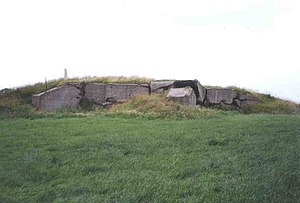
Westwall / Efterkrigstiden
Bunkerruin i nærheden af Aachen: Den viste bunker blev sammen med en række andre udgravet i 2005, hvorefter de blev nedbrudt og fjernet.
Westwall var en tysk forsvarslinje, som i slutningen af 1930'erne blev opbygget over for den franske Maginot-linje samt langs grænsen mod Belgien og Holland.